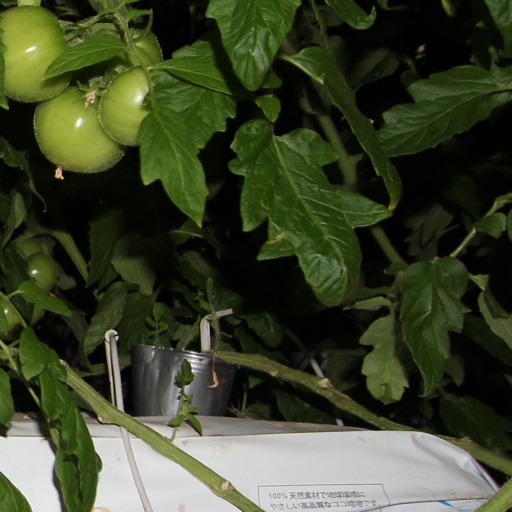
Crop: tomato